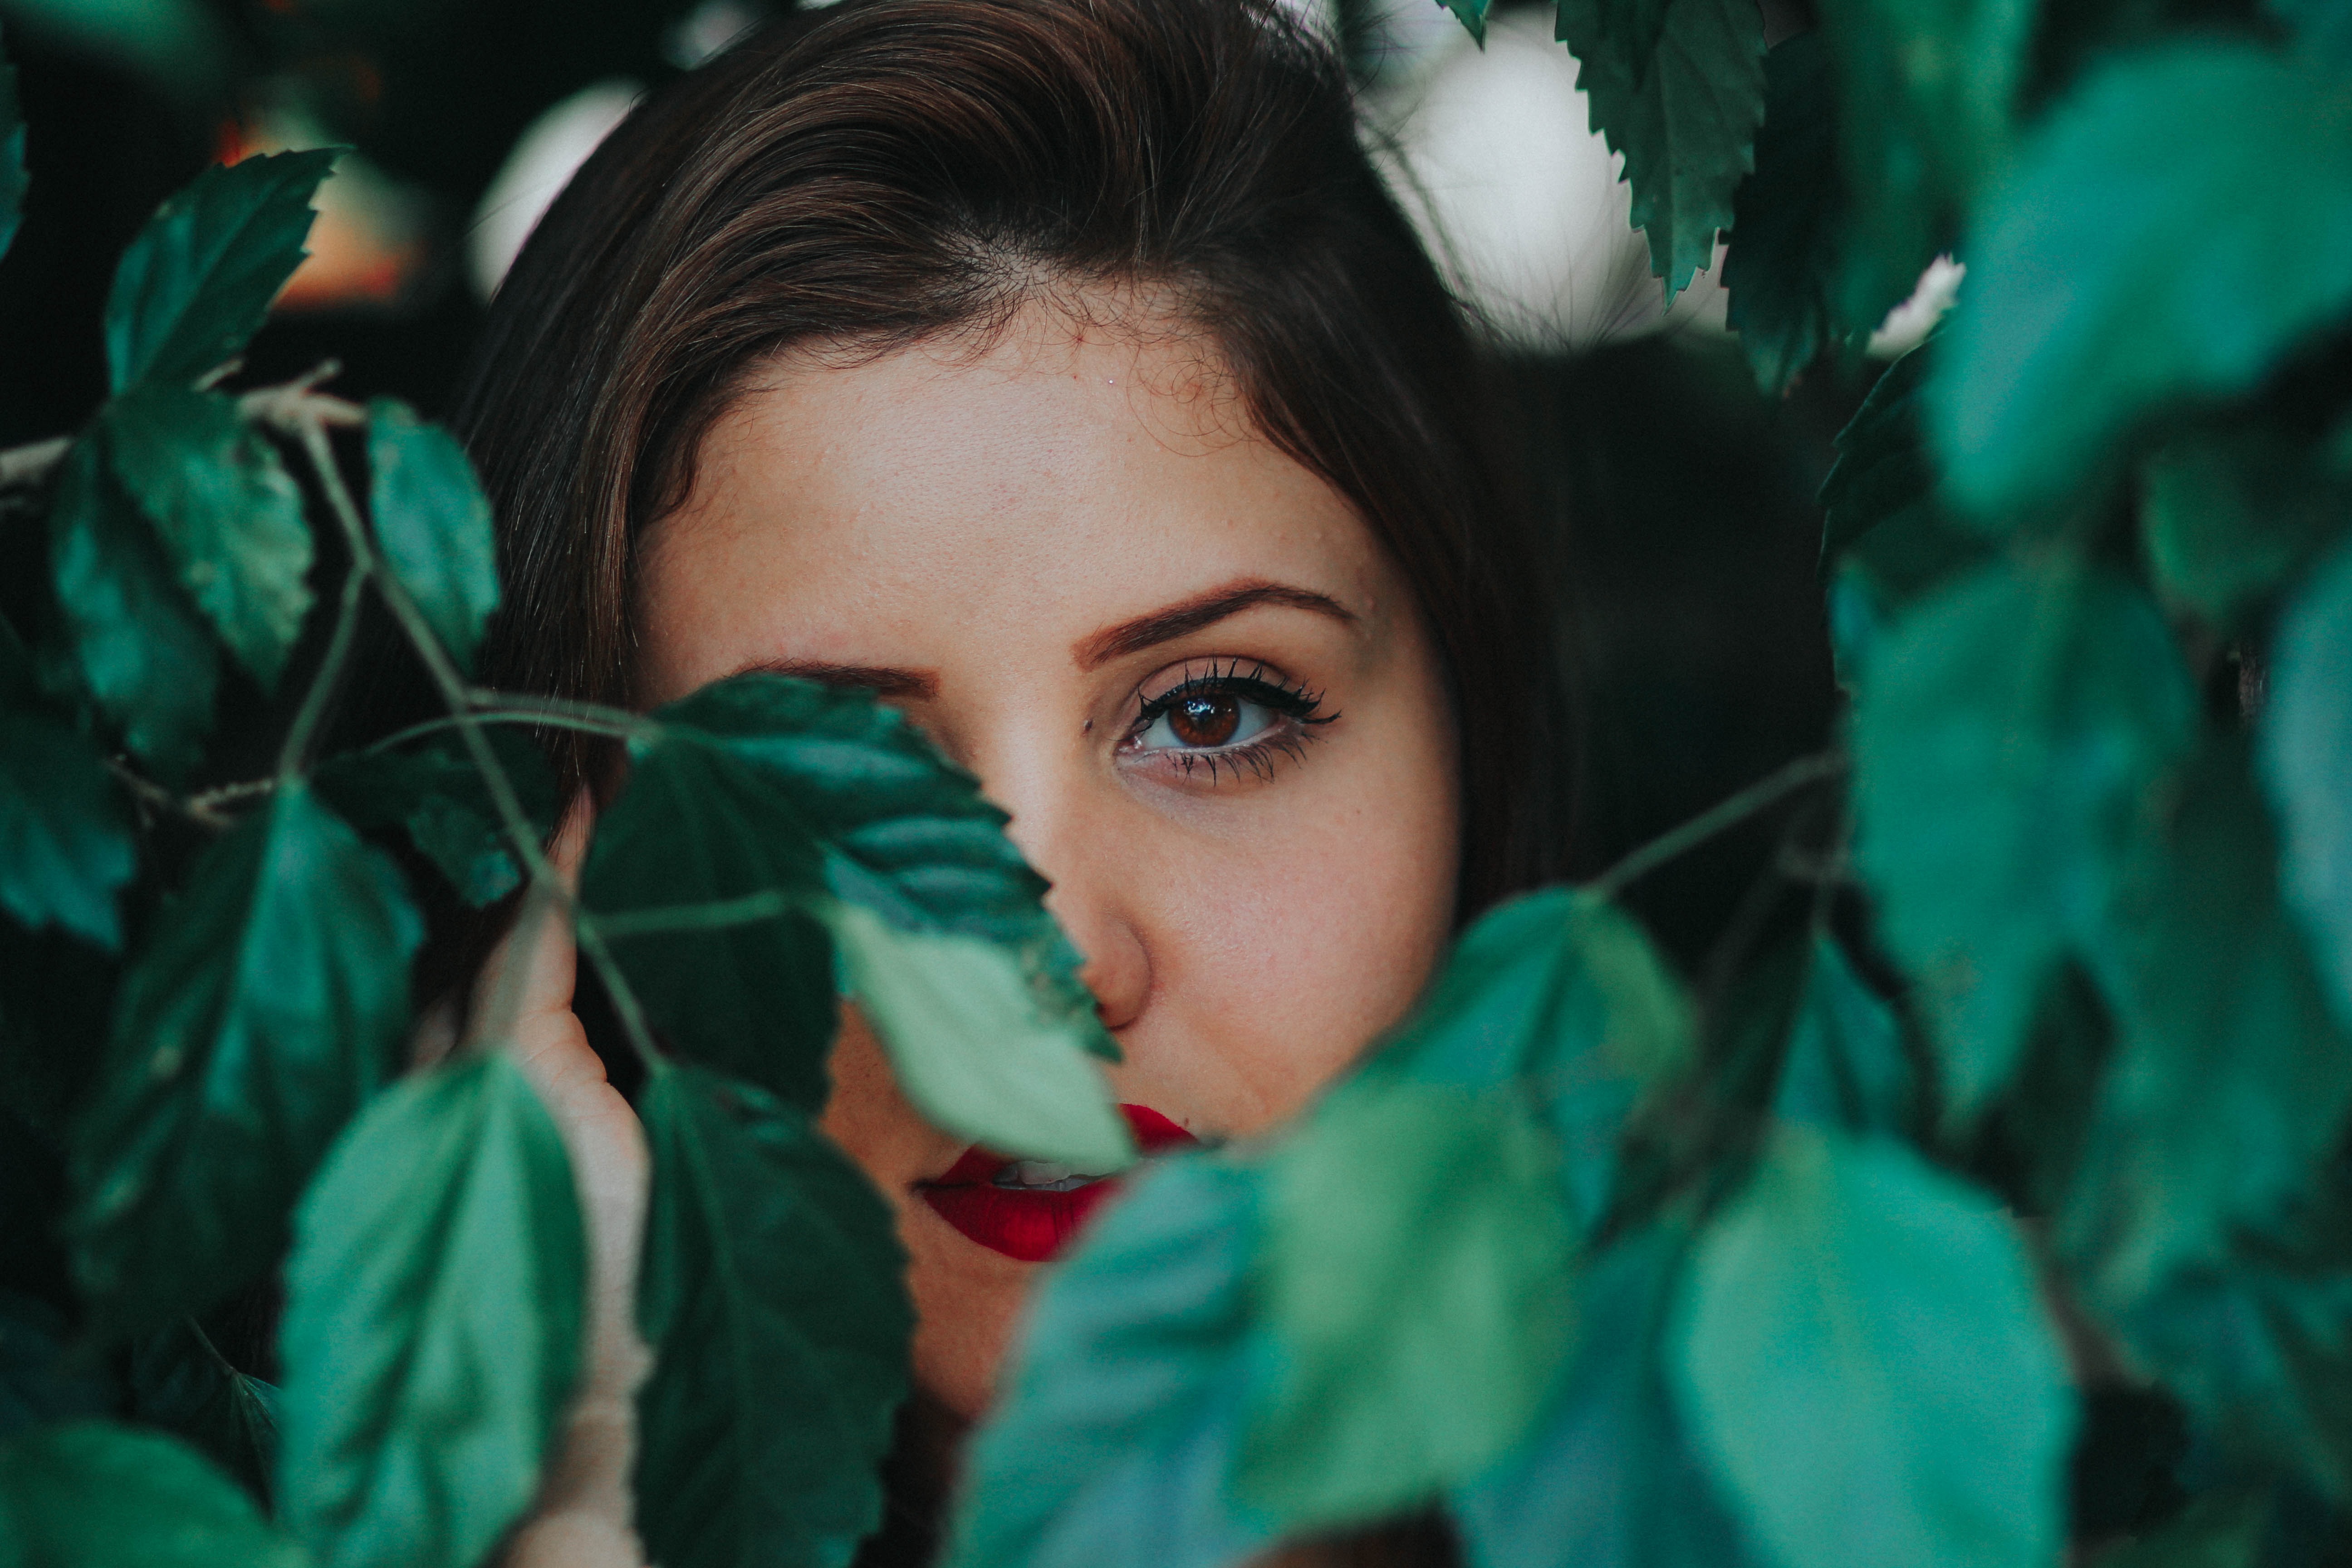
person, blur, people, girl, woman, hair, photography, cute, female, brunette, portrait, model, young, green, red, color, child, fashion, blue, lady, facial expression, smile, close up, leaves, outdoors, face, nose, focus, eye, head, skin, beauty, beautiful, pretty, organ, emotion, adult, photo shoot, portrait photography